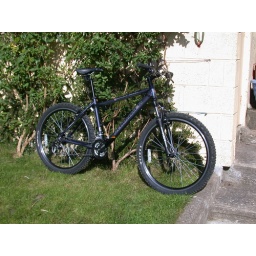
My new mountain bike in all its glory